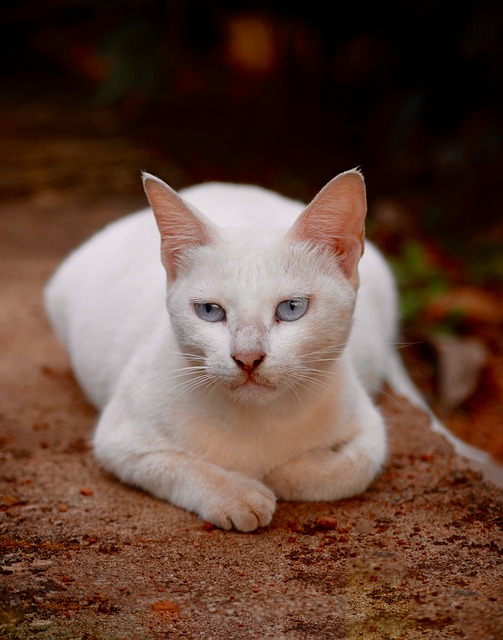
Label: cat